Joseph Petro

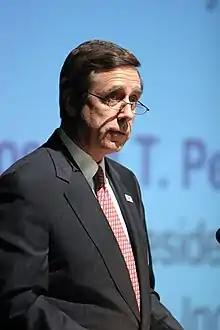
Joseph Petro

Joseph Petro (born 1944) is the executive vice president and managing director of Citigroup Security and Investigative Services. He is also co-chairman of the United States Department of State's Overseas Security Advisory Council. He also served for 23 years as a special agent in the United States Secret Service; eleven of them with presidents and vice presidents.